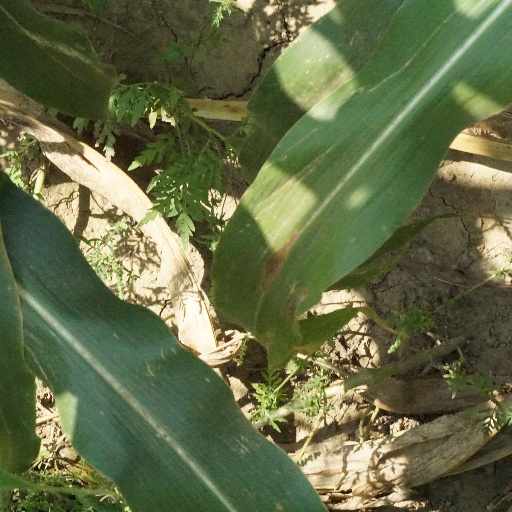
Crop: maize; corn